Malayattoor Ramakrishnan

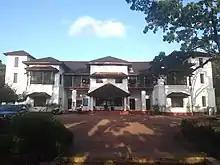
UC College, Ramakrishnan's alma mater and workplace

Malayattoor Ramakrishnan was born on 27 May 1927, at Kalpathi, a village renowned for Kalpathi Ratholsavam, near Palakkad in Malabar district of Madras Presidency of the British India in a Tamil family to K.R. Viswanatha Iyer, a government official, and his wife, Janaki Ammal, as one of their six children. The family later settled down in Thottuva, near Cheranallur, near the banks of the Periyar River. His schooling was at various schools in Kerala, traveling with his father whose work carried him to many places in the state and he started his college education at Union Christian College, Aluva where he had the opportunity to study under the known critic, Kuttipuzha Krishna Pillai. It was during this period, he participated in the Indian independence movement for which he was incarcerated for a week. Later, he graduated from the University College Thiruvananthapuram and worked as a tutor at his alma mater, Union Christian College, Aluva, for a while.